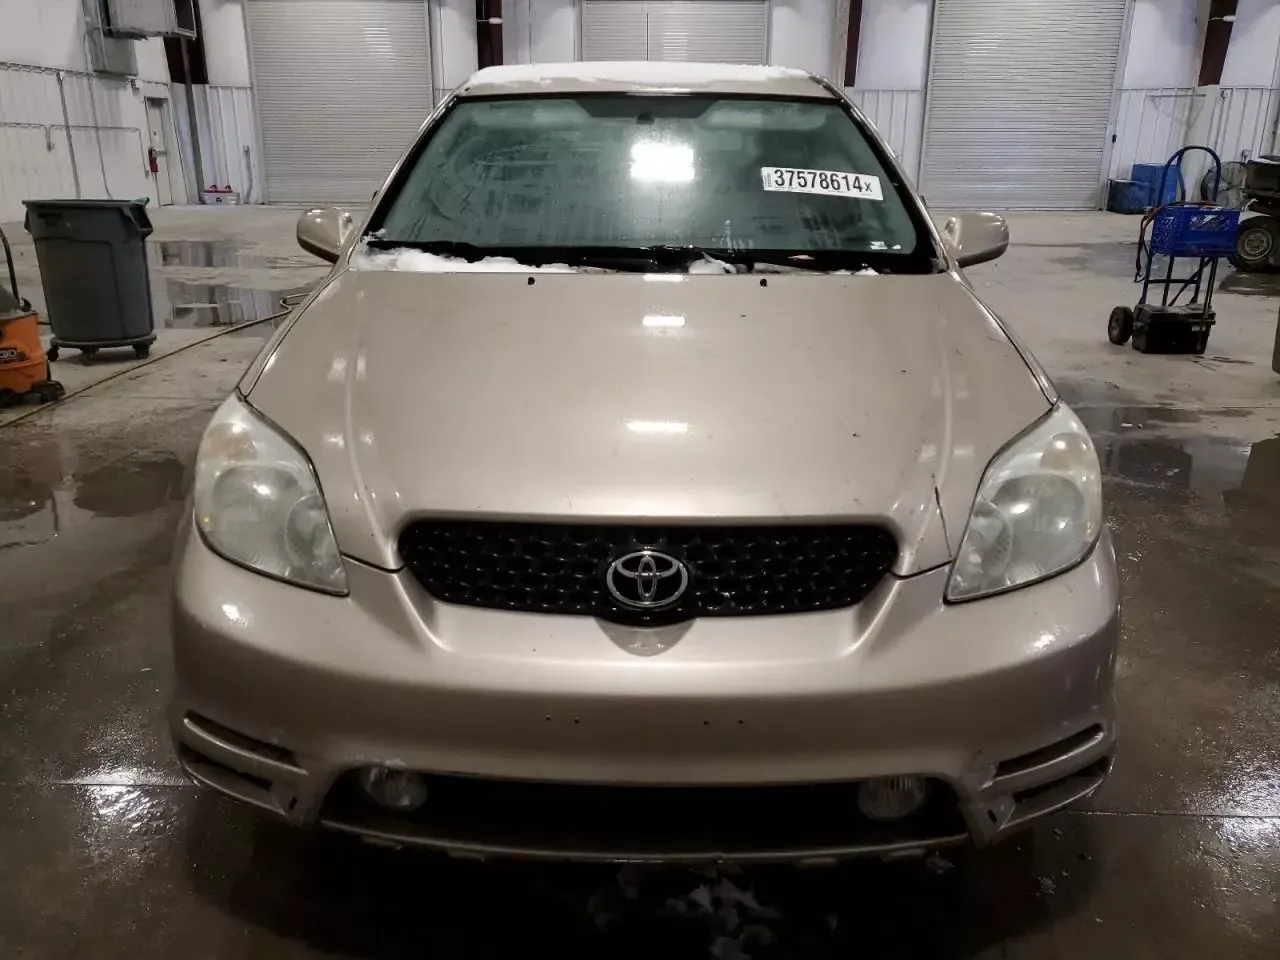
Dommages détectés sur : capot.
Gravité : mineur